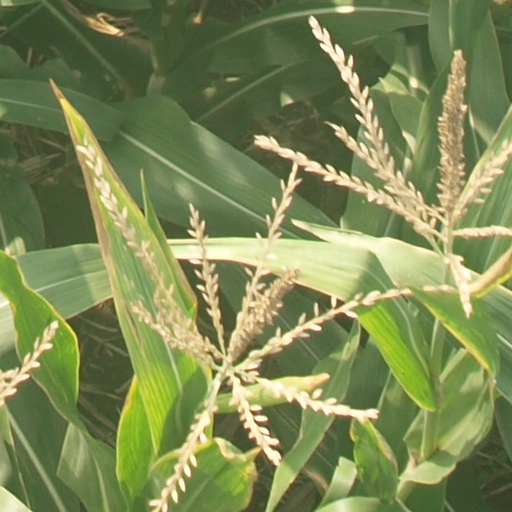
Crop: maize; corn